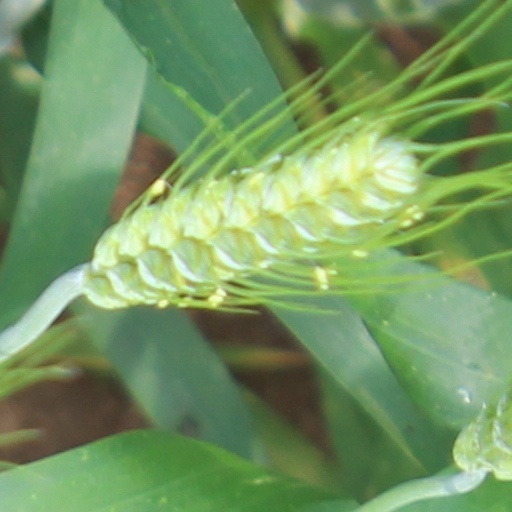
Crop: wheat